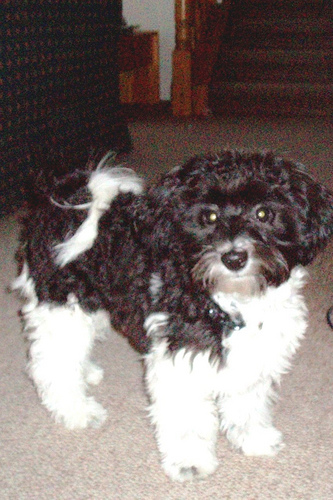
Breed: havanese